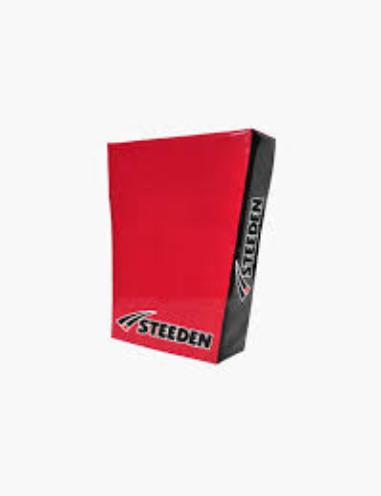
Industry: Sports